Kylie Minogue

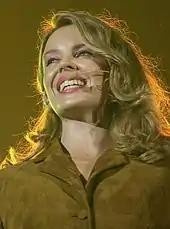
An image of Kylie Minogue wearing an olive gold coloured top, and looking at her side.

An elaborate art book titled "Kylie", featuring contributions by Minogue and creative director William Baker, was published by Booth-Clibborn in March 2000. At the time, she began a romantic relationship with model James Gooding. Their relationship ended after two and a half years. In October, she performed at both the closing ceremonies of the 2000 Summer Olympics and in the opening ceremony of the Paralympics, all held in Sydney. Her performance of ABBA's "Dancing Queen" was chosen as one of the most memorable Olympic closing ceremony moments by Kate Samuelson of "TNT". In March 2001, she embarked on the On a Night Like This Tour, which was inspired by the style of Broadway shows and the musicals of the 1930s. She also made a brief cameo as The Green Fairy in Baz Luhrmann's film, "Moulin Rouge!". It earned her an MTV Movie Award nomination in 2002. "Spinning Around" and "Light Years" consecutively won the ARIA Award for Best Pop Release in 2000 and 2001. In early 2001, she launched her own brand of underwear called "Love Kylie" in partnership with the Holeproof brand of Australian Pacific Brands.